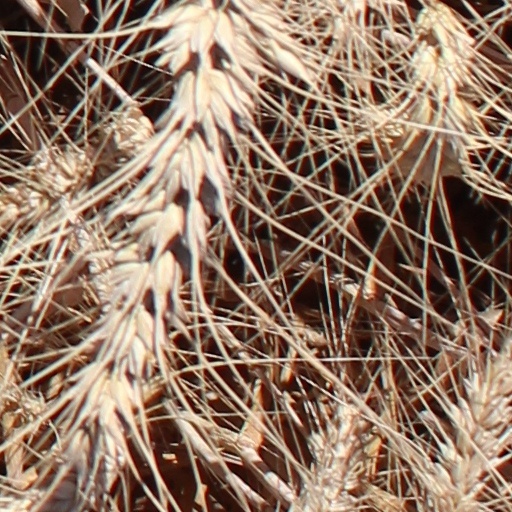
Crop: wheat